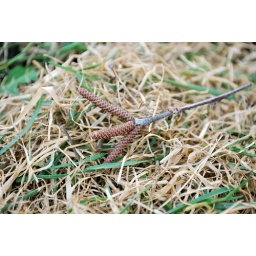
a chicken foot. But these actually fall out of the neighbor's tree in the spring